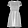
Label: Dress